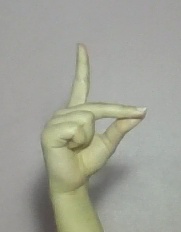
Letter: ta